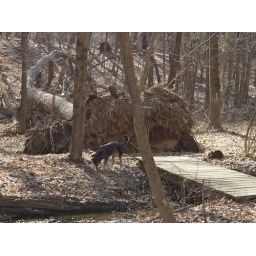
The dog lead us on a trail through the woods. The huge tree toppled. Looks like the roots grew around a huge rock.